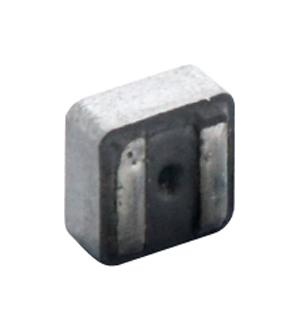
MPL-AL4020-2R2 Power Inductor, 2.2UH, Shielded, 5.5A Monolithic Power Systems (MPS)
MONOLITHIC POWER SYSTEMS (MPS) - MPL-AL4020-2R2 - Power Inductor (SMD), 2.2 µH, 5.5 A, Shielded, 6.2 A, MPL-AL
Brand: MONOLITHIC POWER SYSTEMS (MPS)
Category: Electronics > Circuit Boards & Components > Passive Circuit Components > Inductors